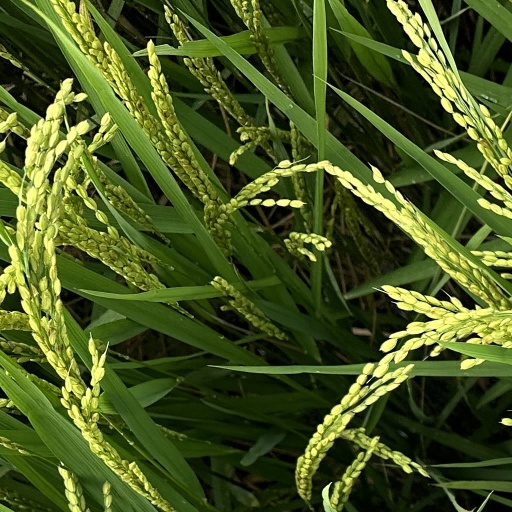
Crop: rice